John Work House and Mill Site

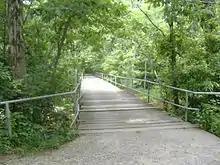
McDonald Bridge

There are many legends surrounding the property. One involves stepping on a particular step on the McDonald Bridge at night. If stepped upon, a ghost will chase you down to kill you unless you race up the hill before it catches you. Another legend is that a cache of gold is somewhere near the old mill. The ghost of John Work reportedly haunts the remains of the mill. Sadly, these legends made the property a target for vandals and ghosthunters. The current renovators see ghost hunters as the biggest threats and attribute most of the ghost legends to "fictional campfire stories" of camping boy scouts and to the rise of popular paranormal television shows.